Transmeta Efficeon

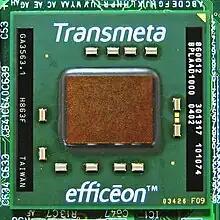
A Transmeta Efficeon processor

The Efficeon (stylized as efficēon) processor is Transmeta's second-generation 256-bit VLIW design released in 2004 which employs a software engine Code Morphing Software (CMS) to convert code written for x86 processors to the native instruction set of the chip. Like its predecessor, the Transmeta Crusoe (a 128-bit VLIW architecture), Efficeon stresses computational efficiency, low power consumption, and a low thermal footprint.